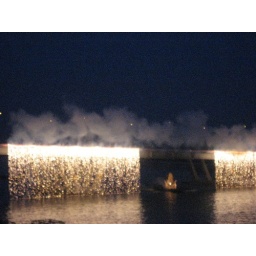
1265 - Fireworks curtain below Benjamin Shearer's bridge